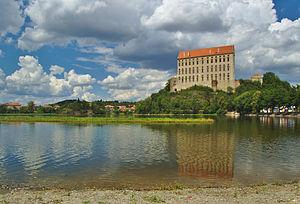
Plumlov est une ville du district de Prostějov, dans la région d'Olomouc, en Tchéquie. Sa population s'élevait à 2 305 habitants en 2018.